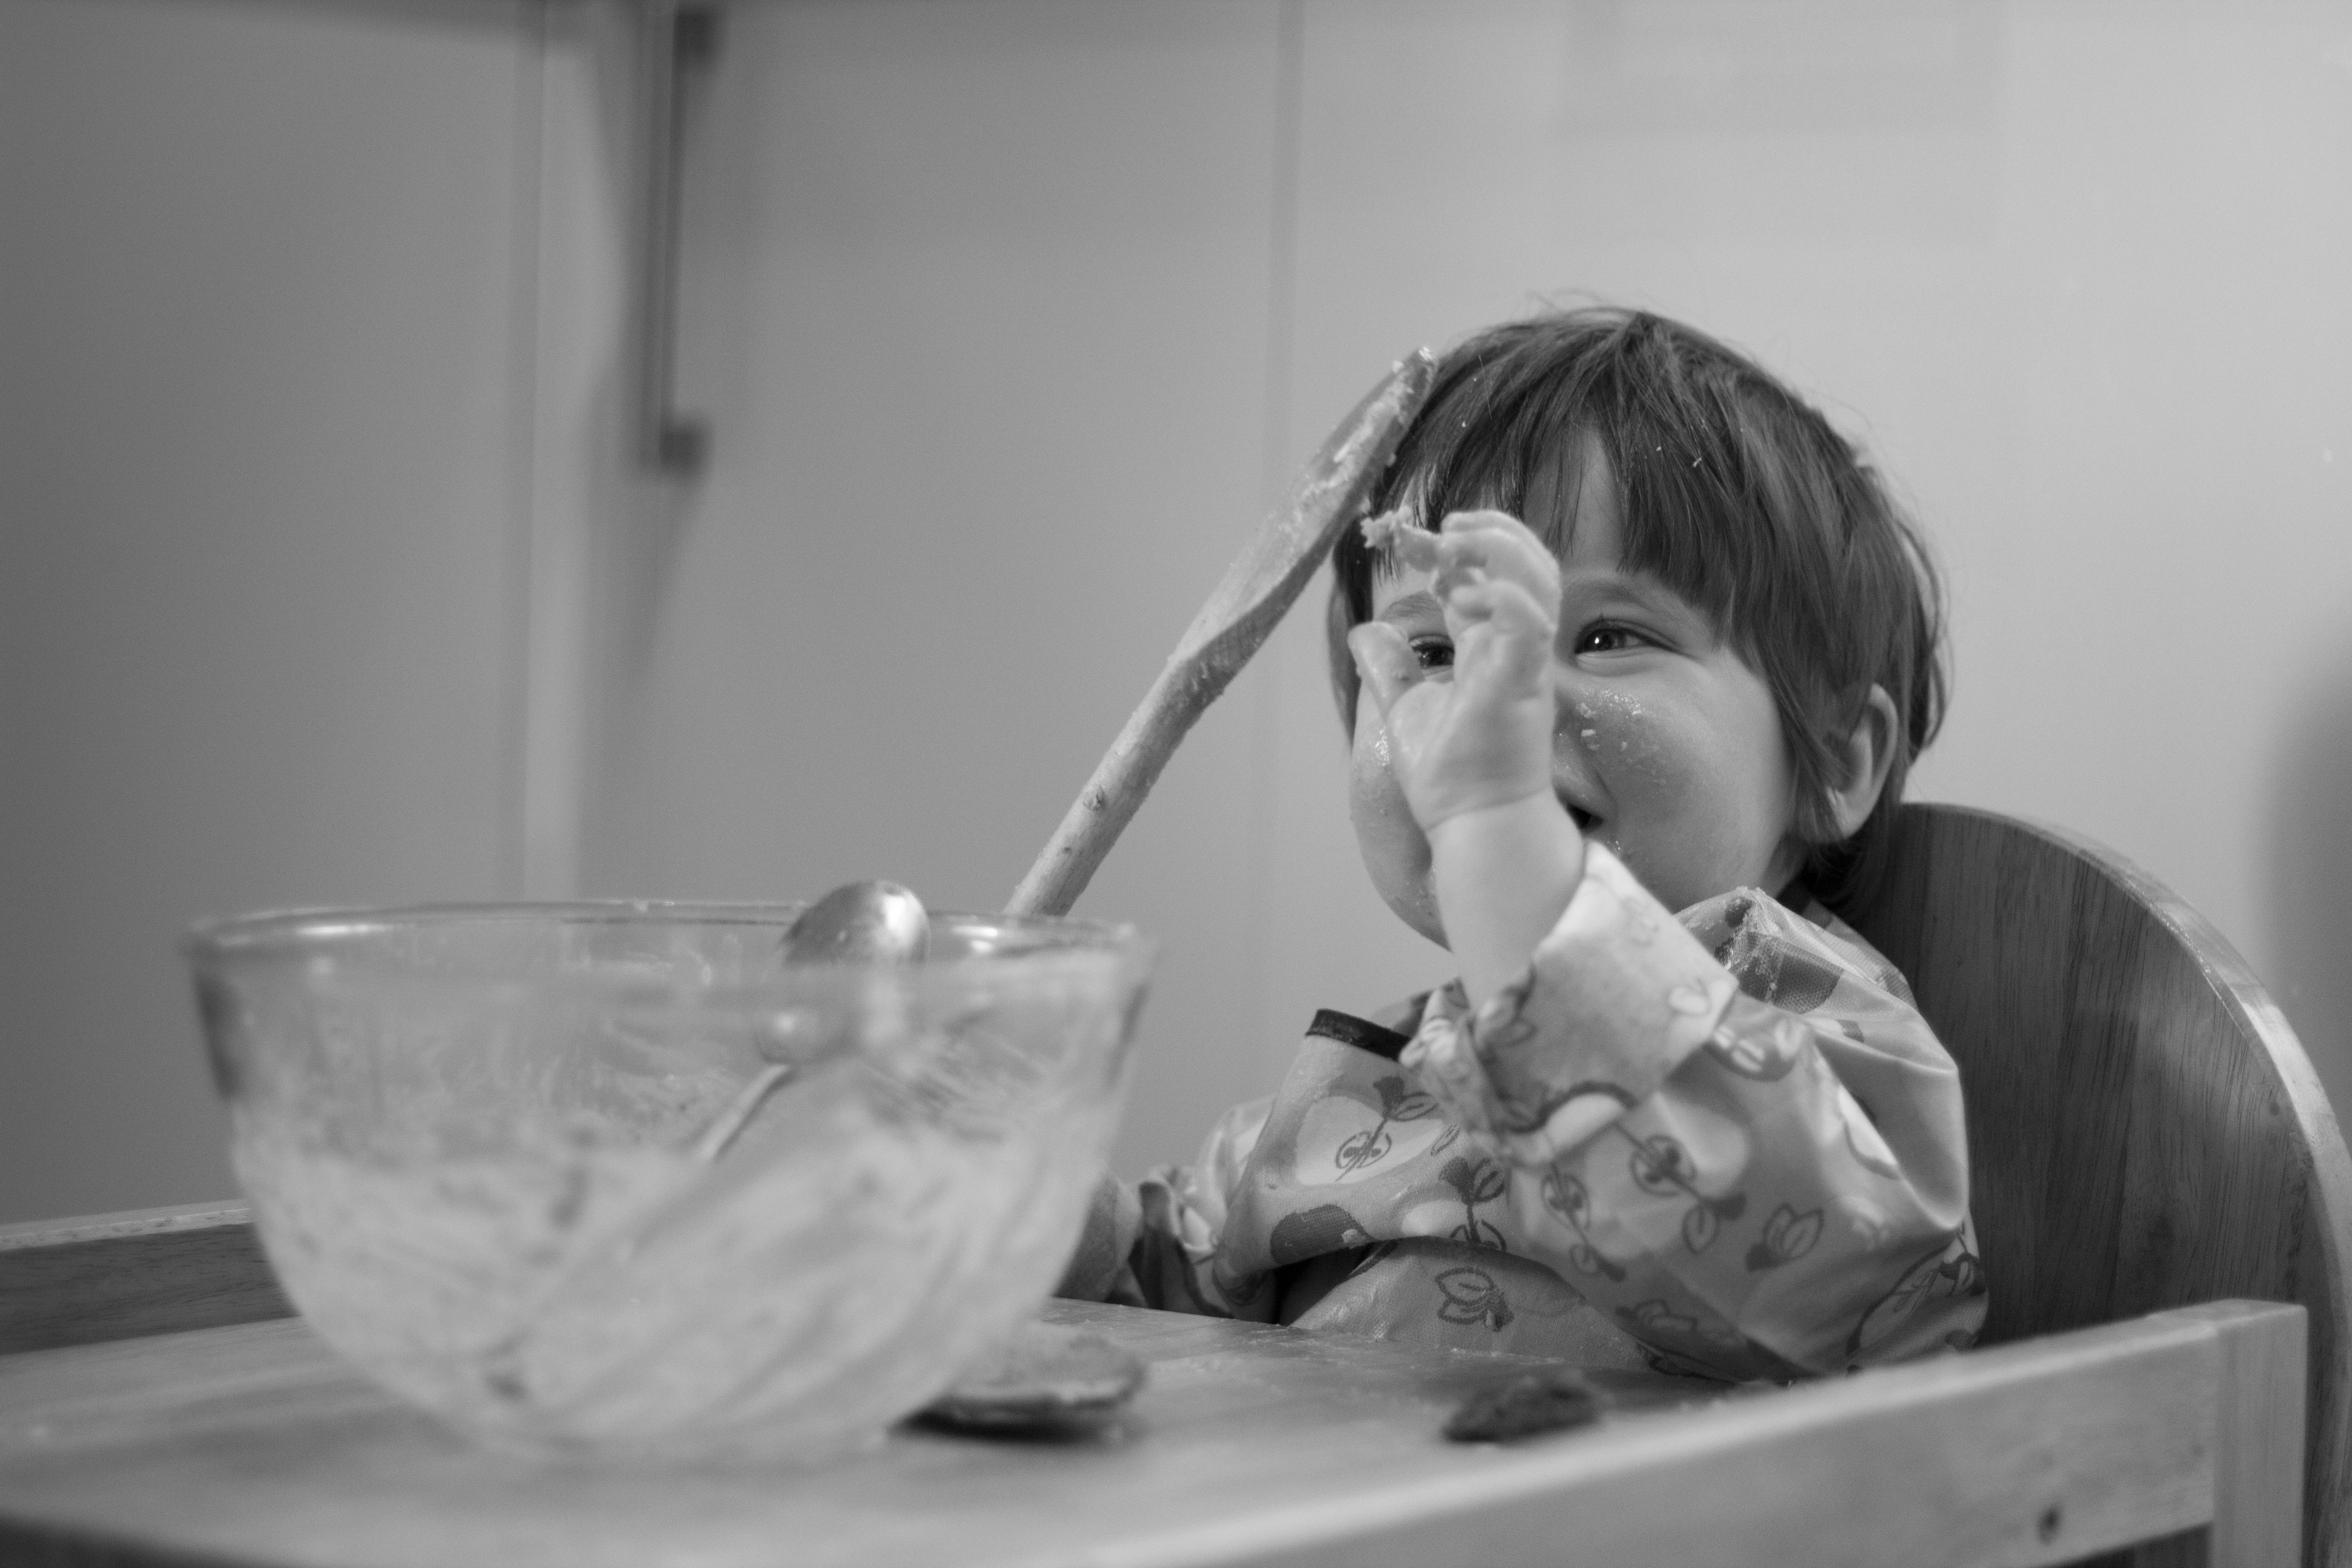
person, black and white, girl, white, photography, young, child, monochrome, baby, bake, fun, messy, cake mix, wooden spoon, tasting, licking, monochrome photography, human action, cake making